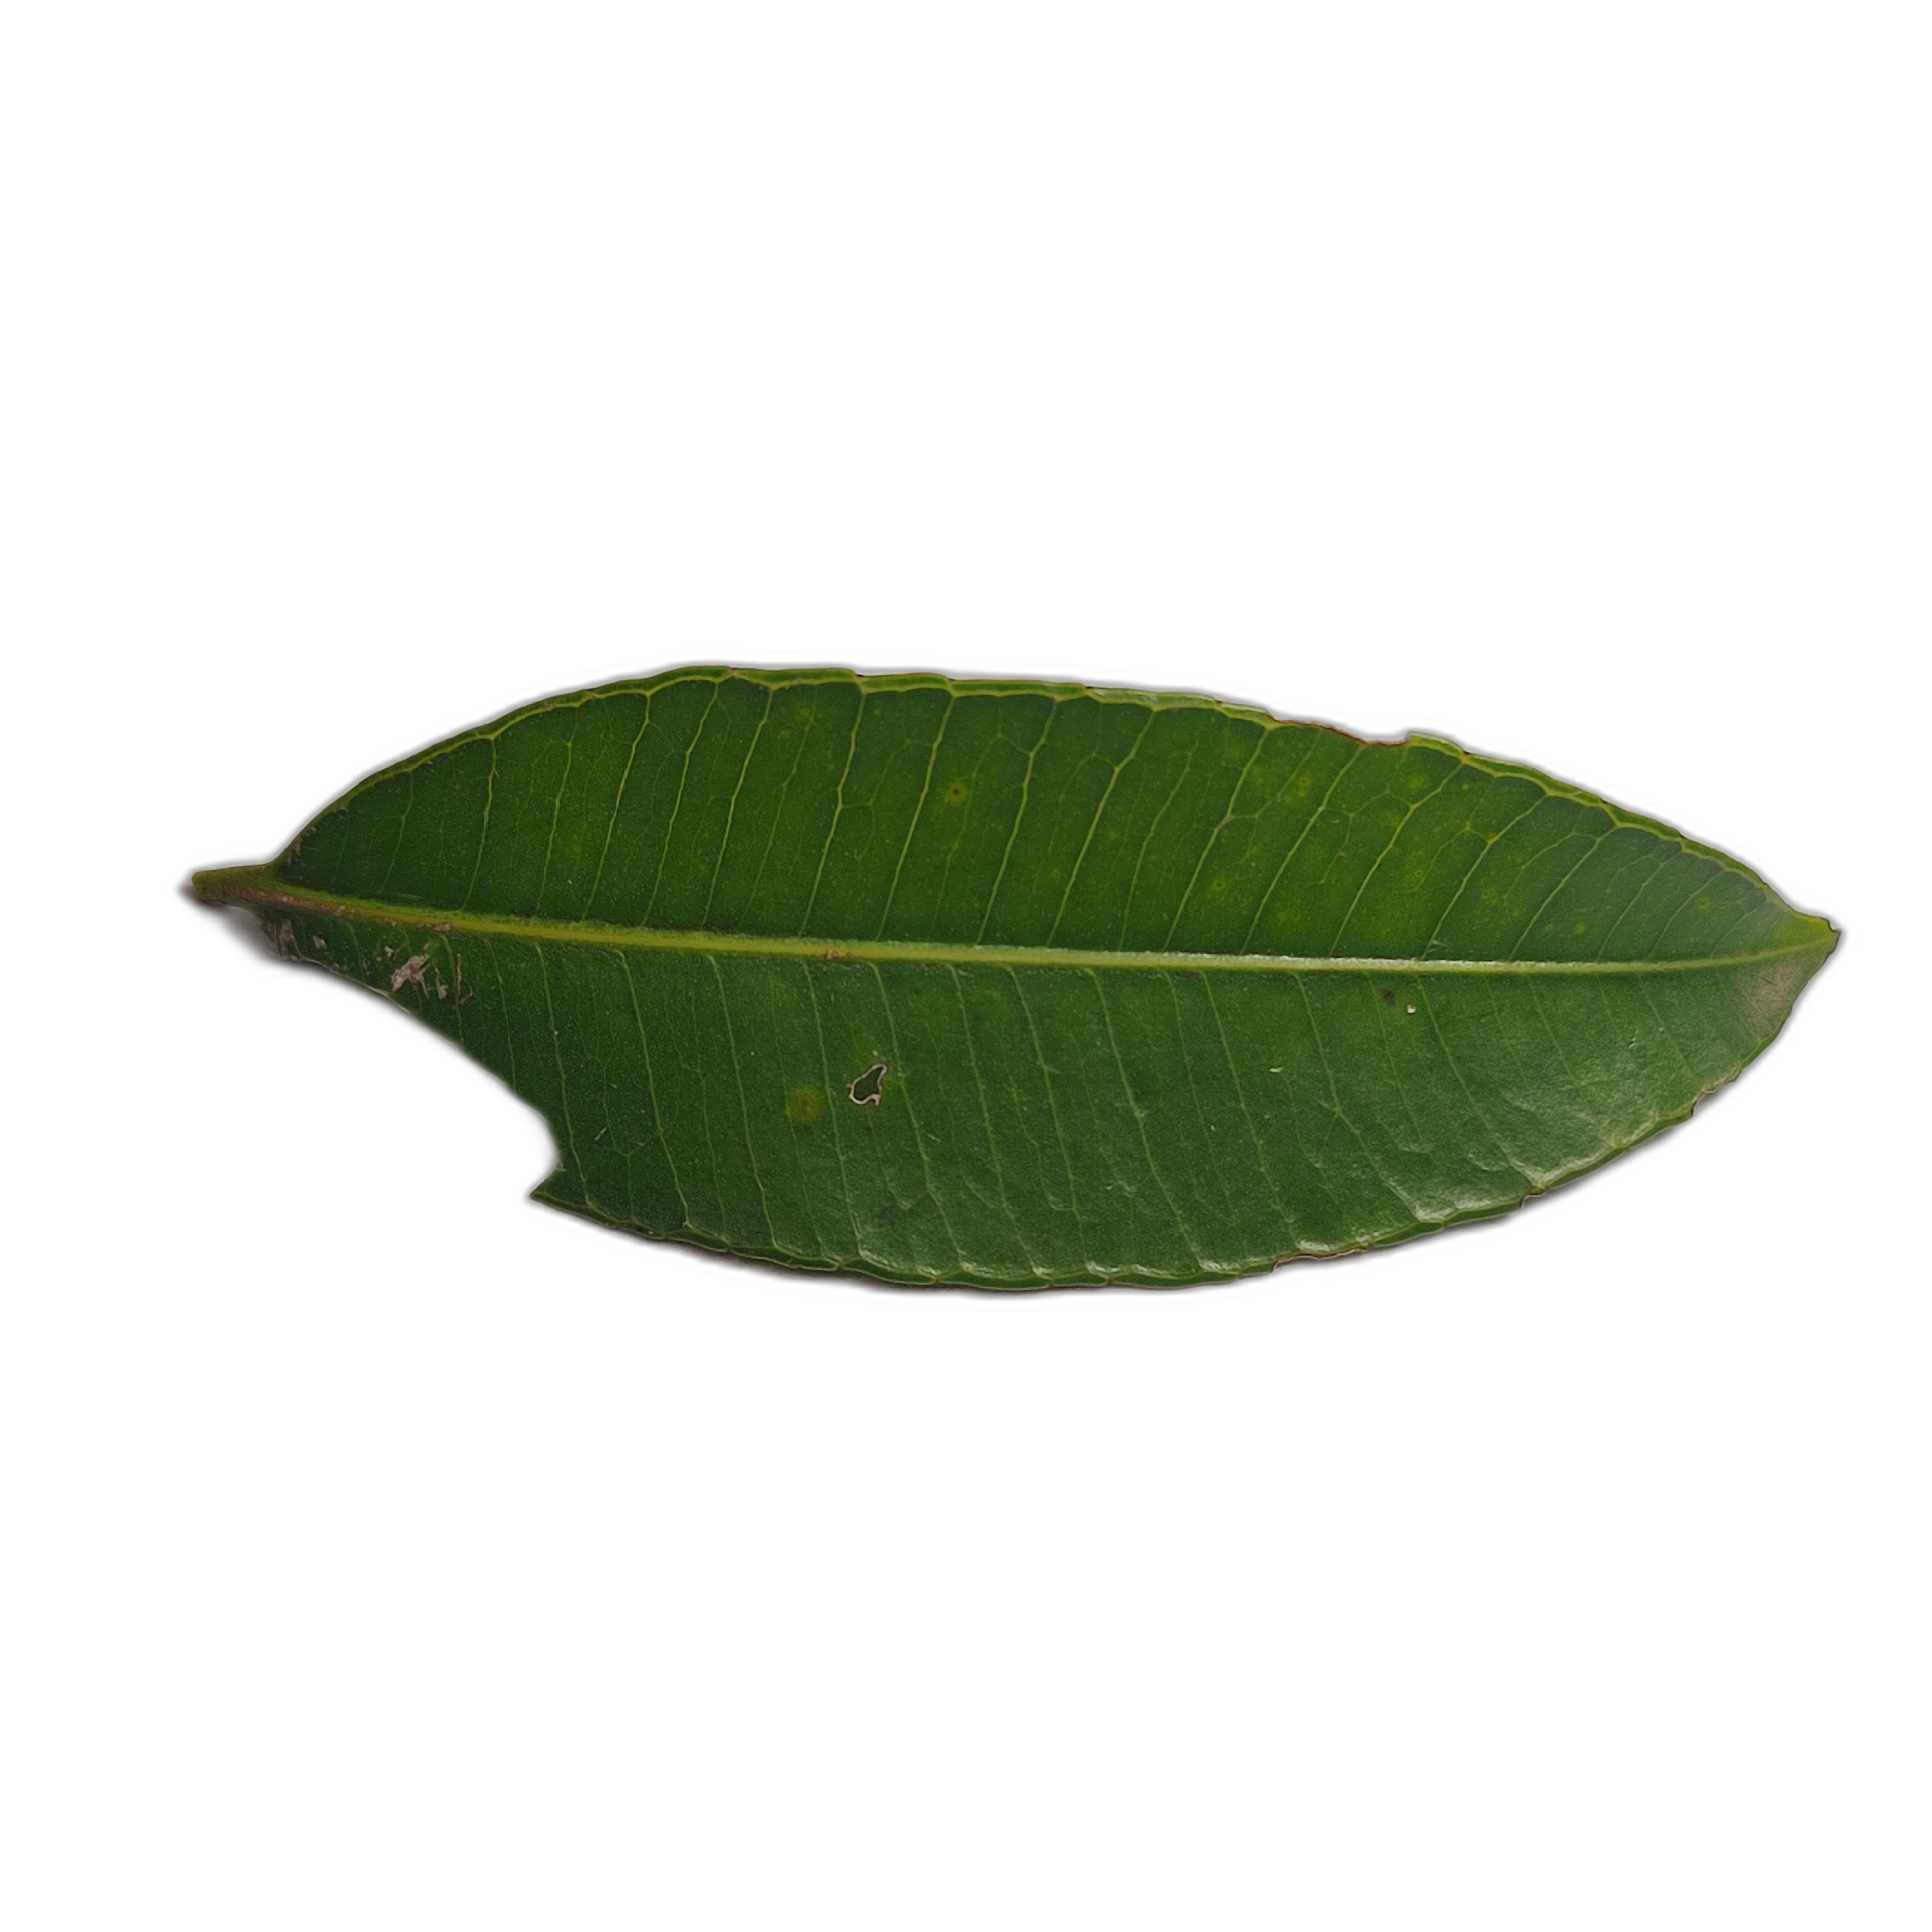
Label: healthy